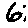
Label: 6